The Crafts of Sindh

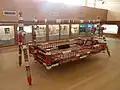
Jandi work Sindhi traditional swing (Hindoro/Pengho)

Ralli: a traditional quilts of Sindh. The tradition of ralli/rilli making is very old in Sindh. The word ralli is derived from the sindhi word "ralanna", which means (to mix and connect). The ralli is made by placing many layers of cloth, one upon the other. The lowest layer is called "tah" mostly of bright and dark colors, with either applique or patchwork on top layer making amazing geometrical designs, patterns, motifs and objects on top layer. The layers are sewn together by simple running stitch called "kunh".